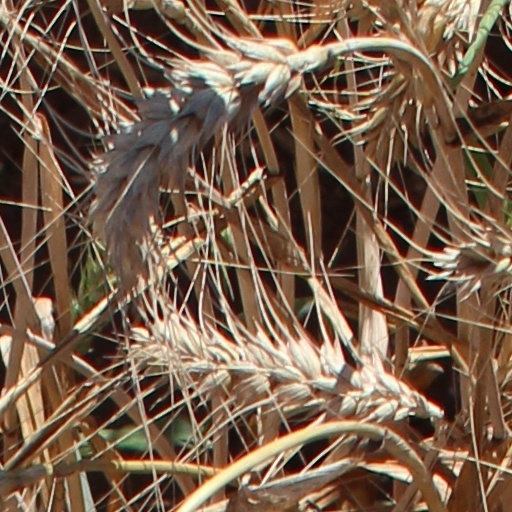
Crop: wheat